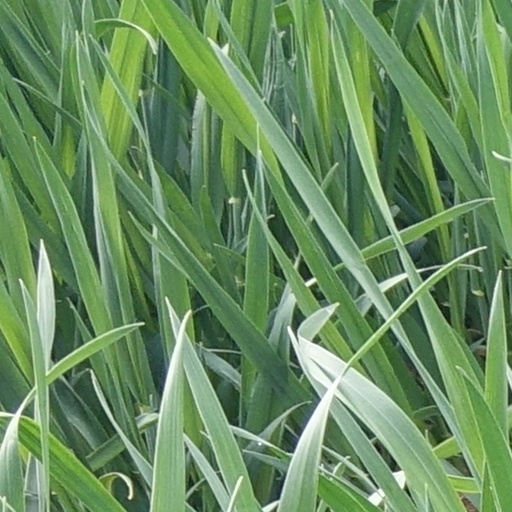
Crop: wheat